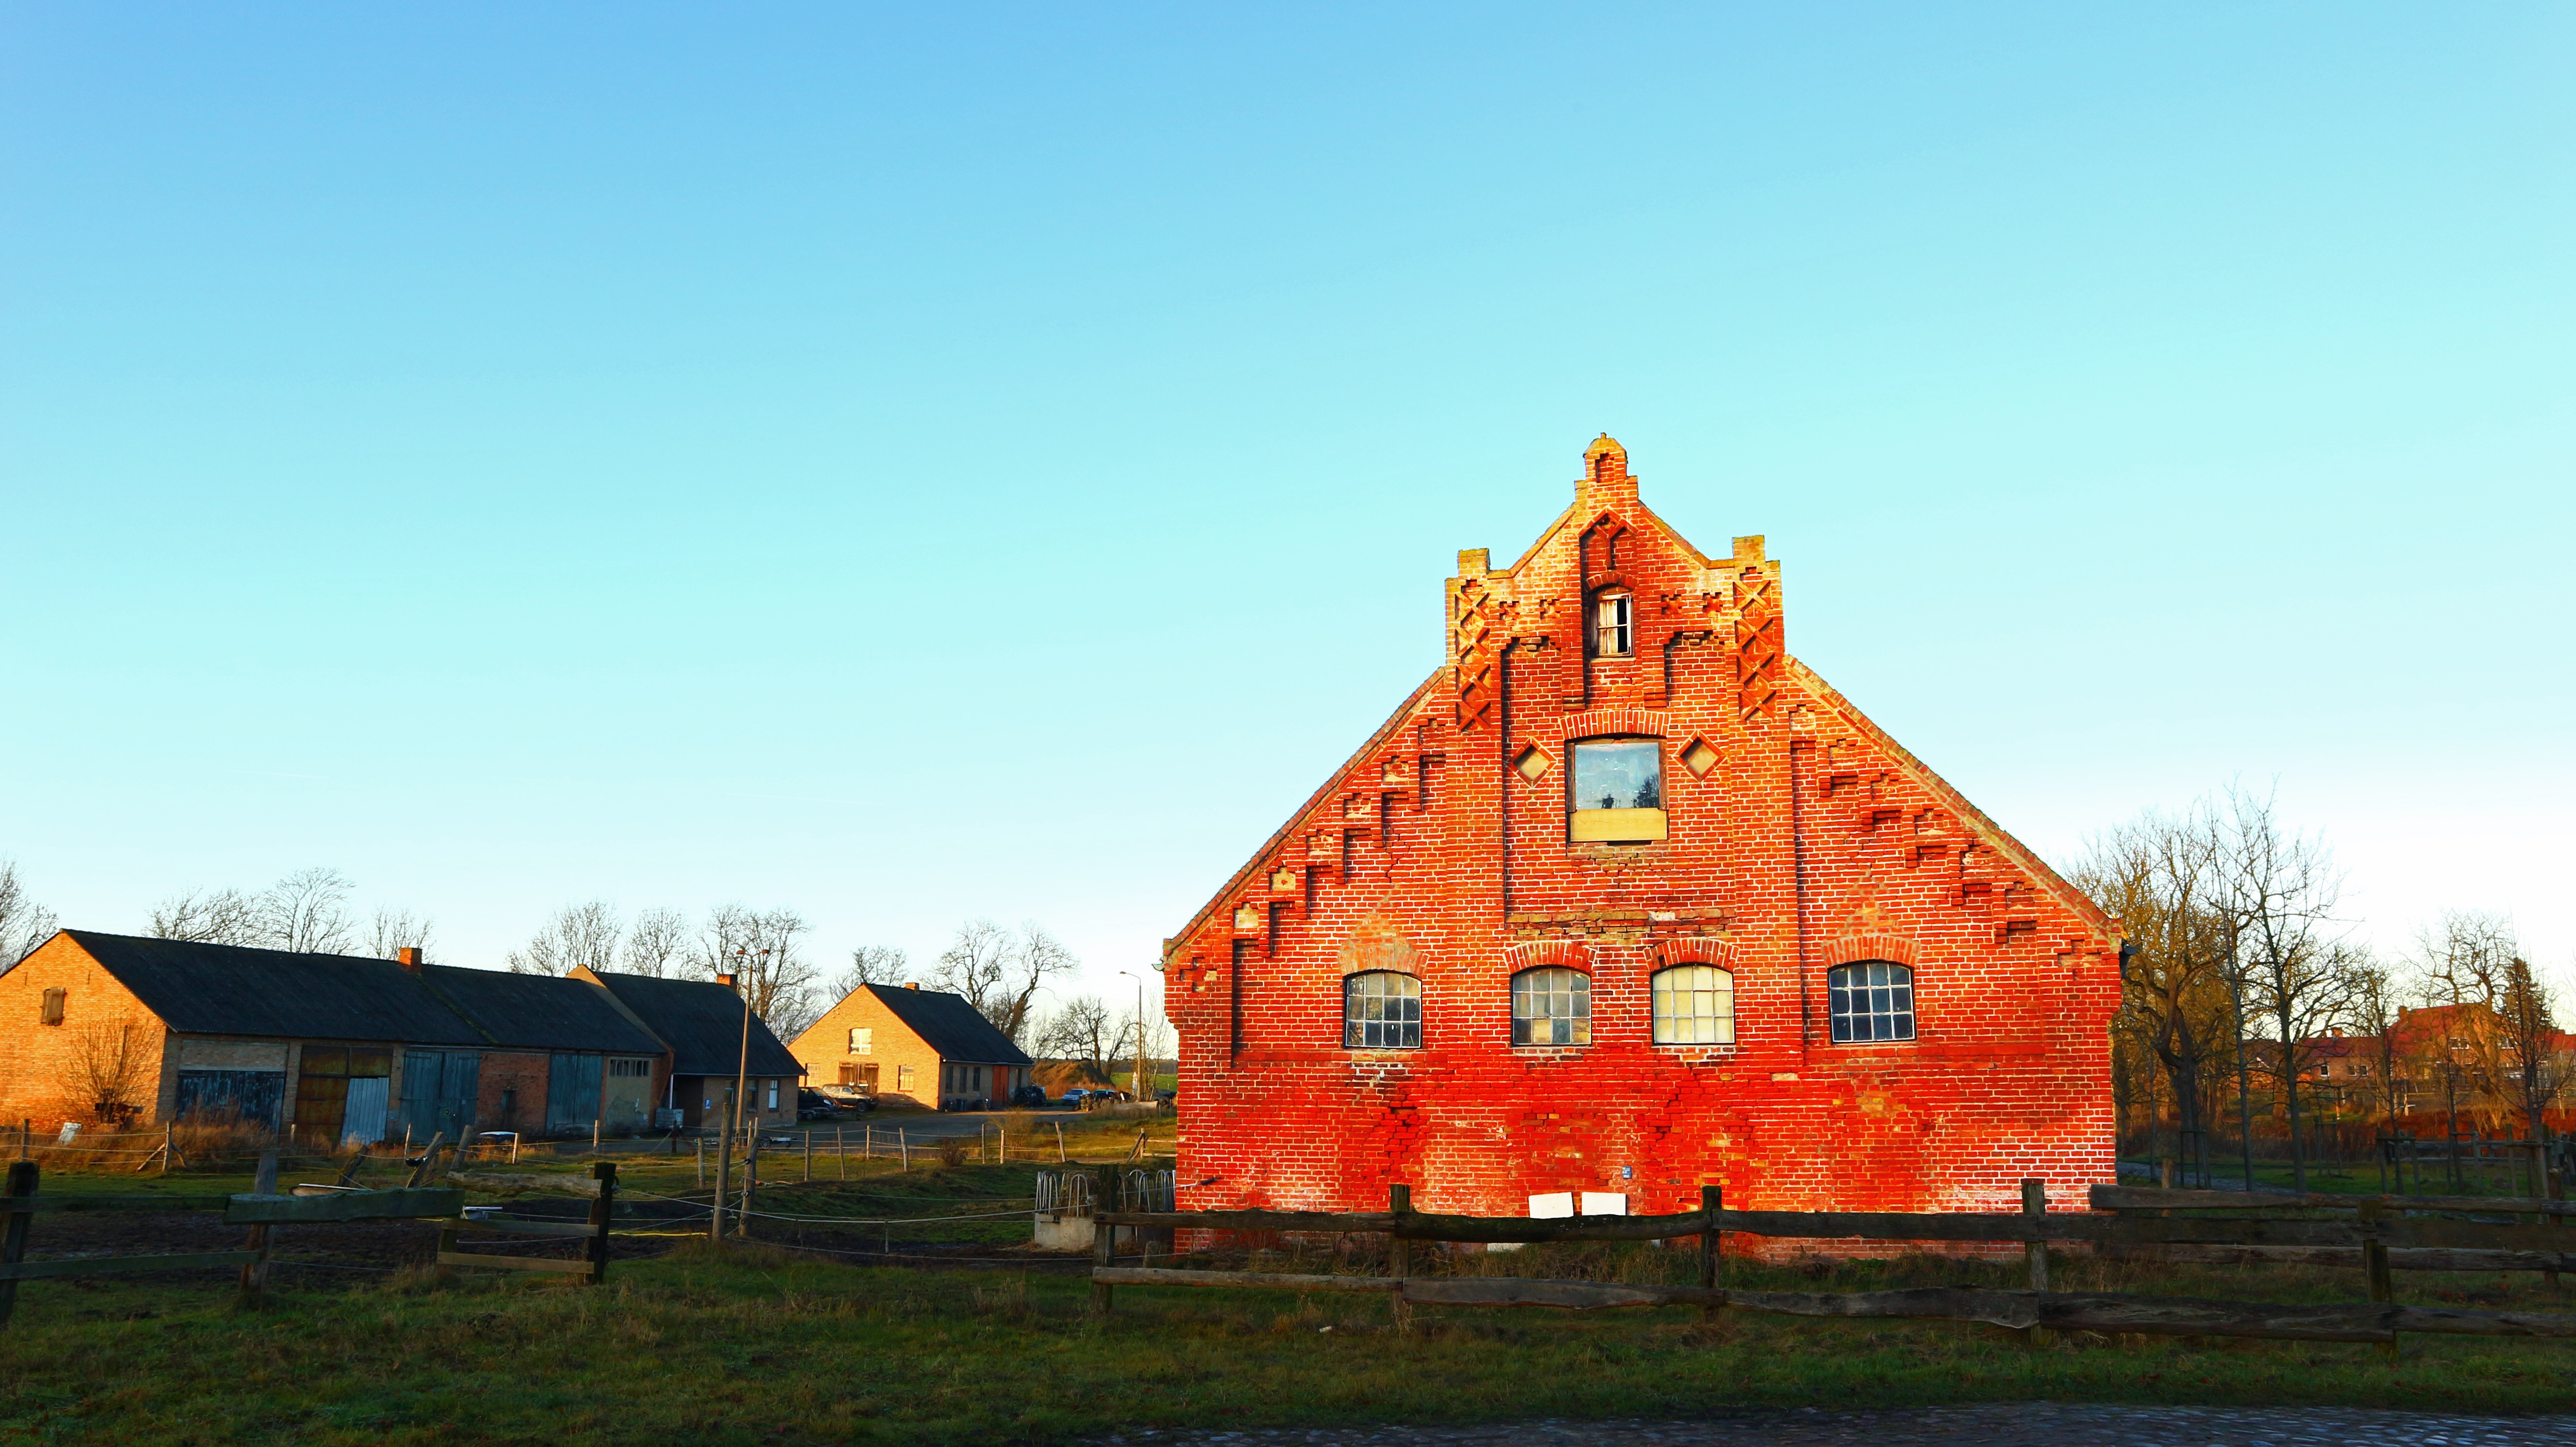
sky, sunshine, sun, building, barn, tower, church, chapel, tourism, place of worship, homes, rural area